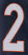
Number: 2